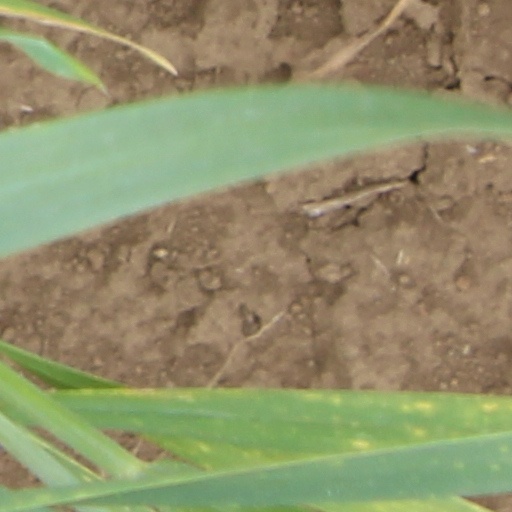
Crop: wheat